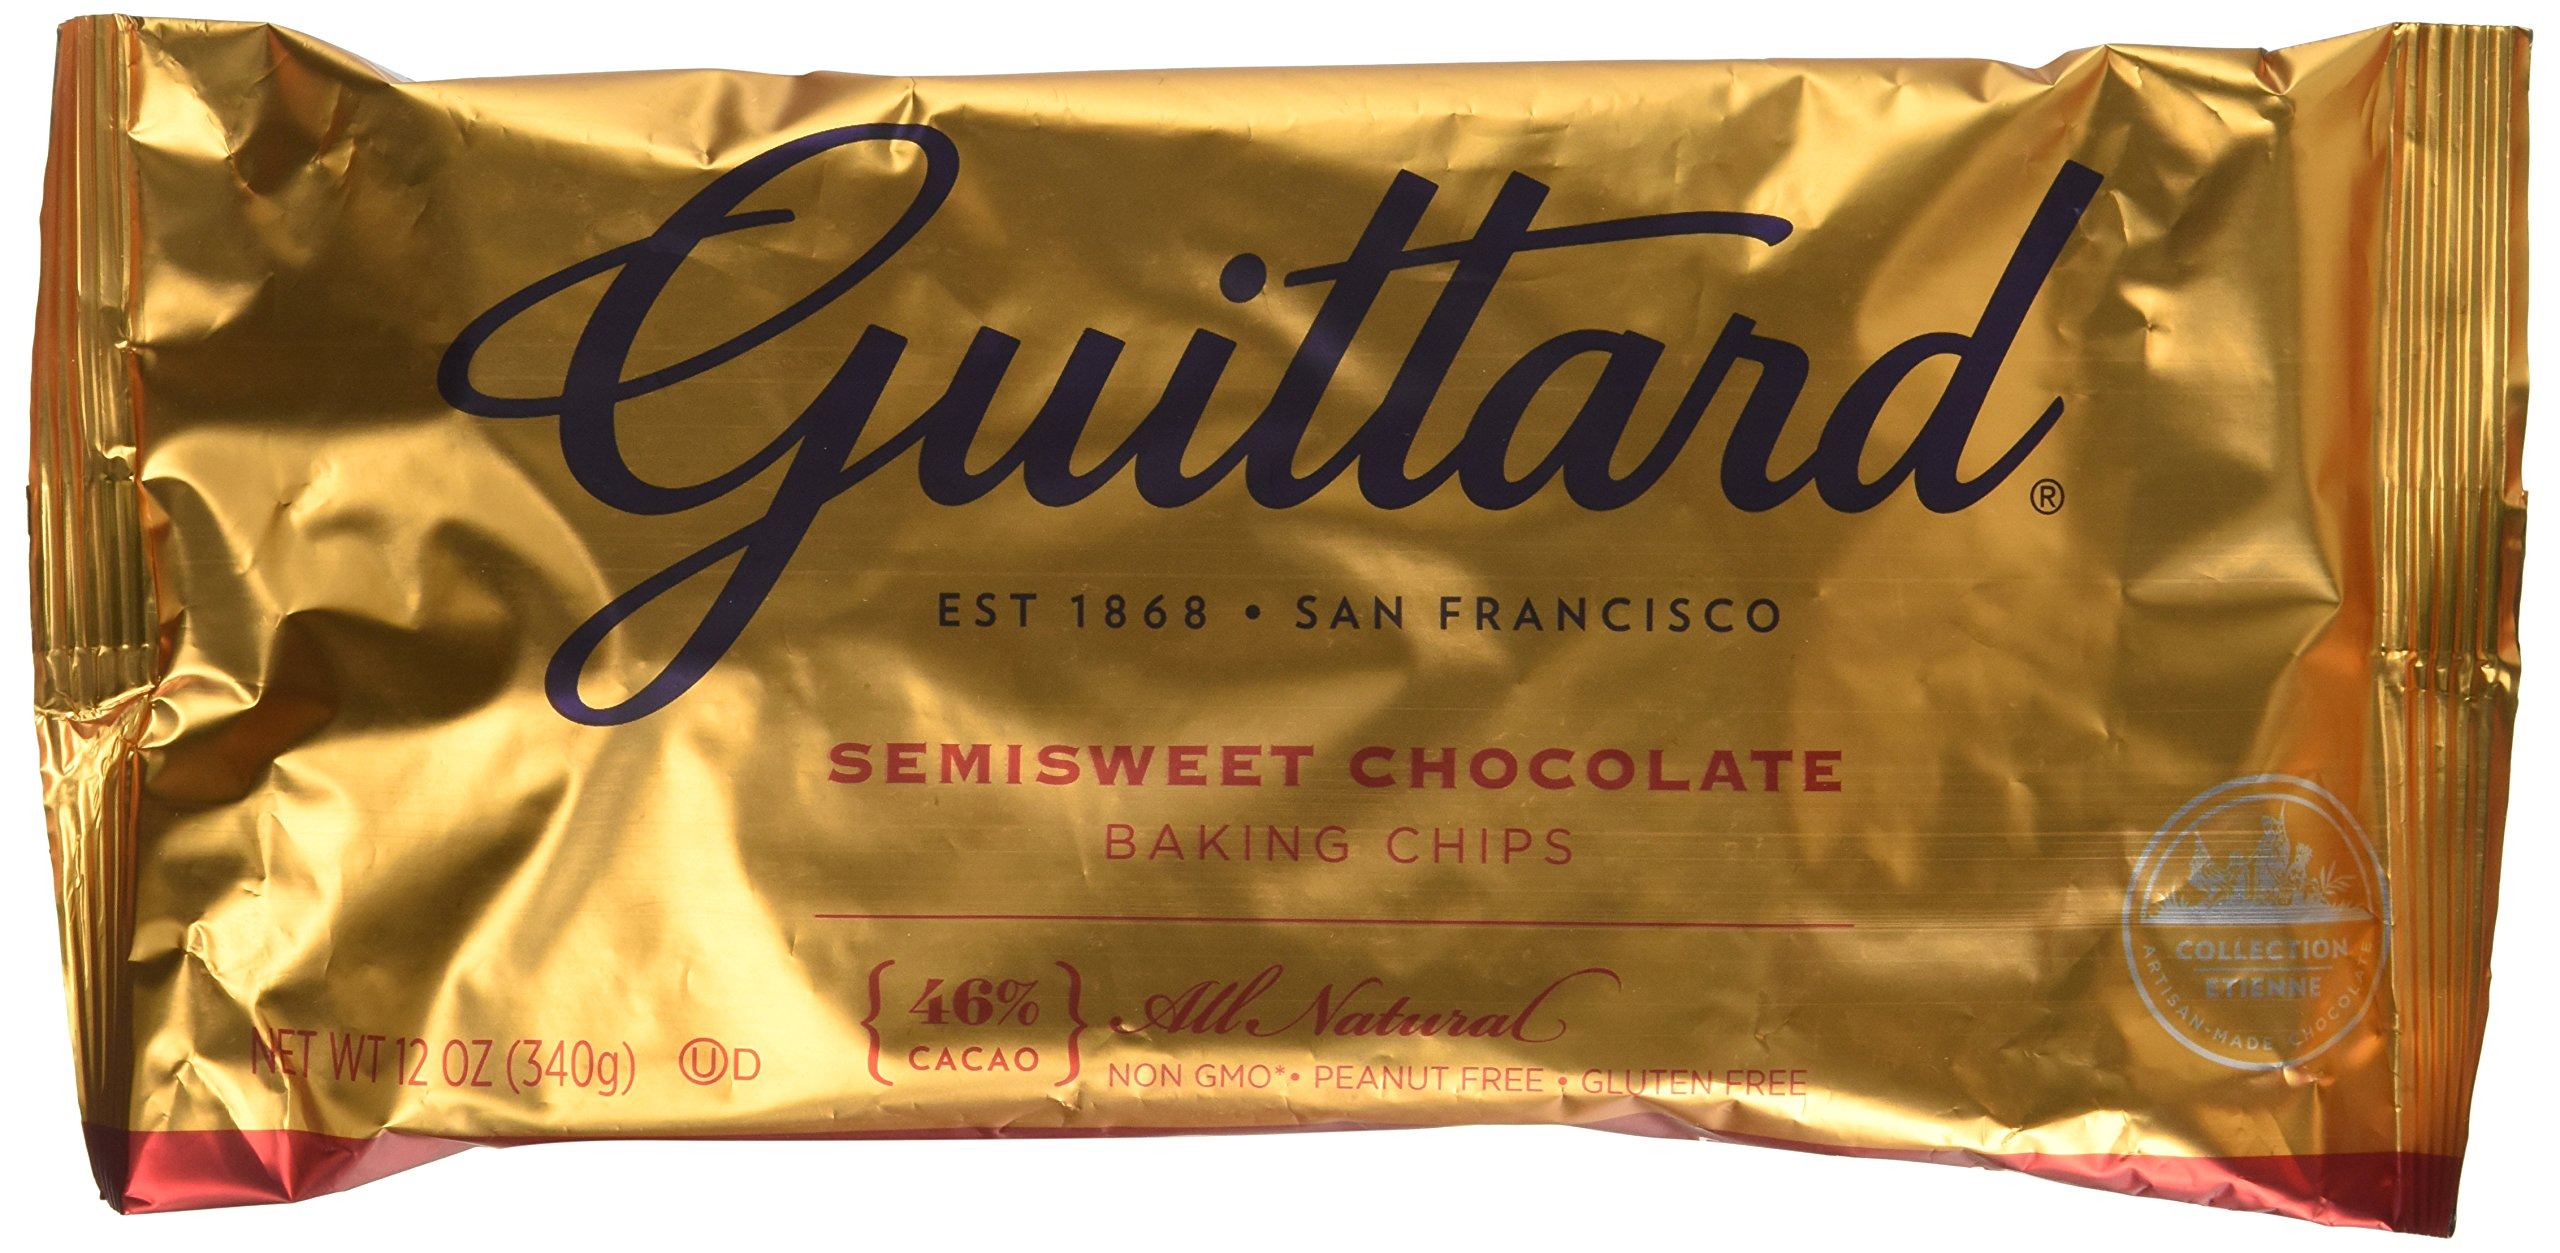
Item Name: Guittard Chocolate Chip Semisweet 12oz (Pack of 4)
Bullet Point 1: Guittard **Heat Sensitive Item, See Seller Details about refunds before ordering during the Summer Months**
Bullet Point 2: Semi Sweet Chocolate
Bullet Point 3: Baking Chips
Bullet Point 4: 12oz Bag
Bullet Point 5: Pack of 4
Value: 48.0
Unit: Ounce

Price: 94.74